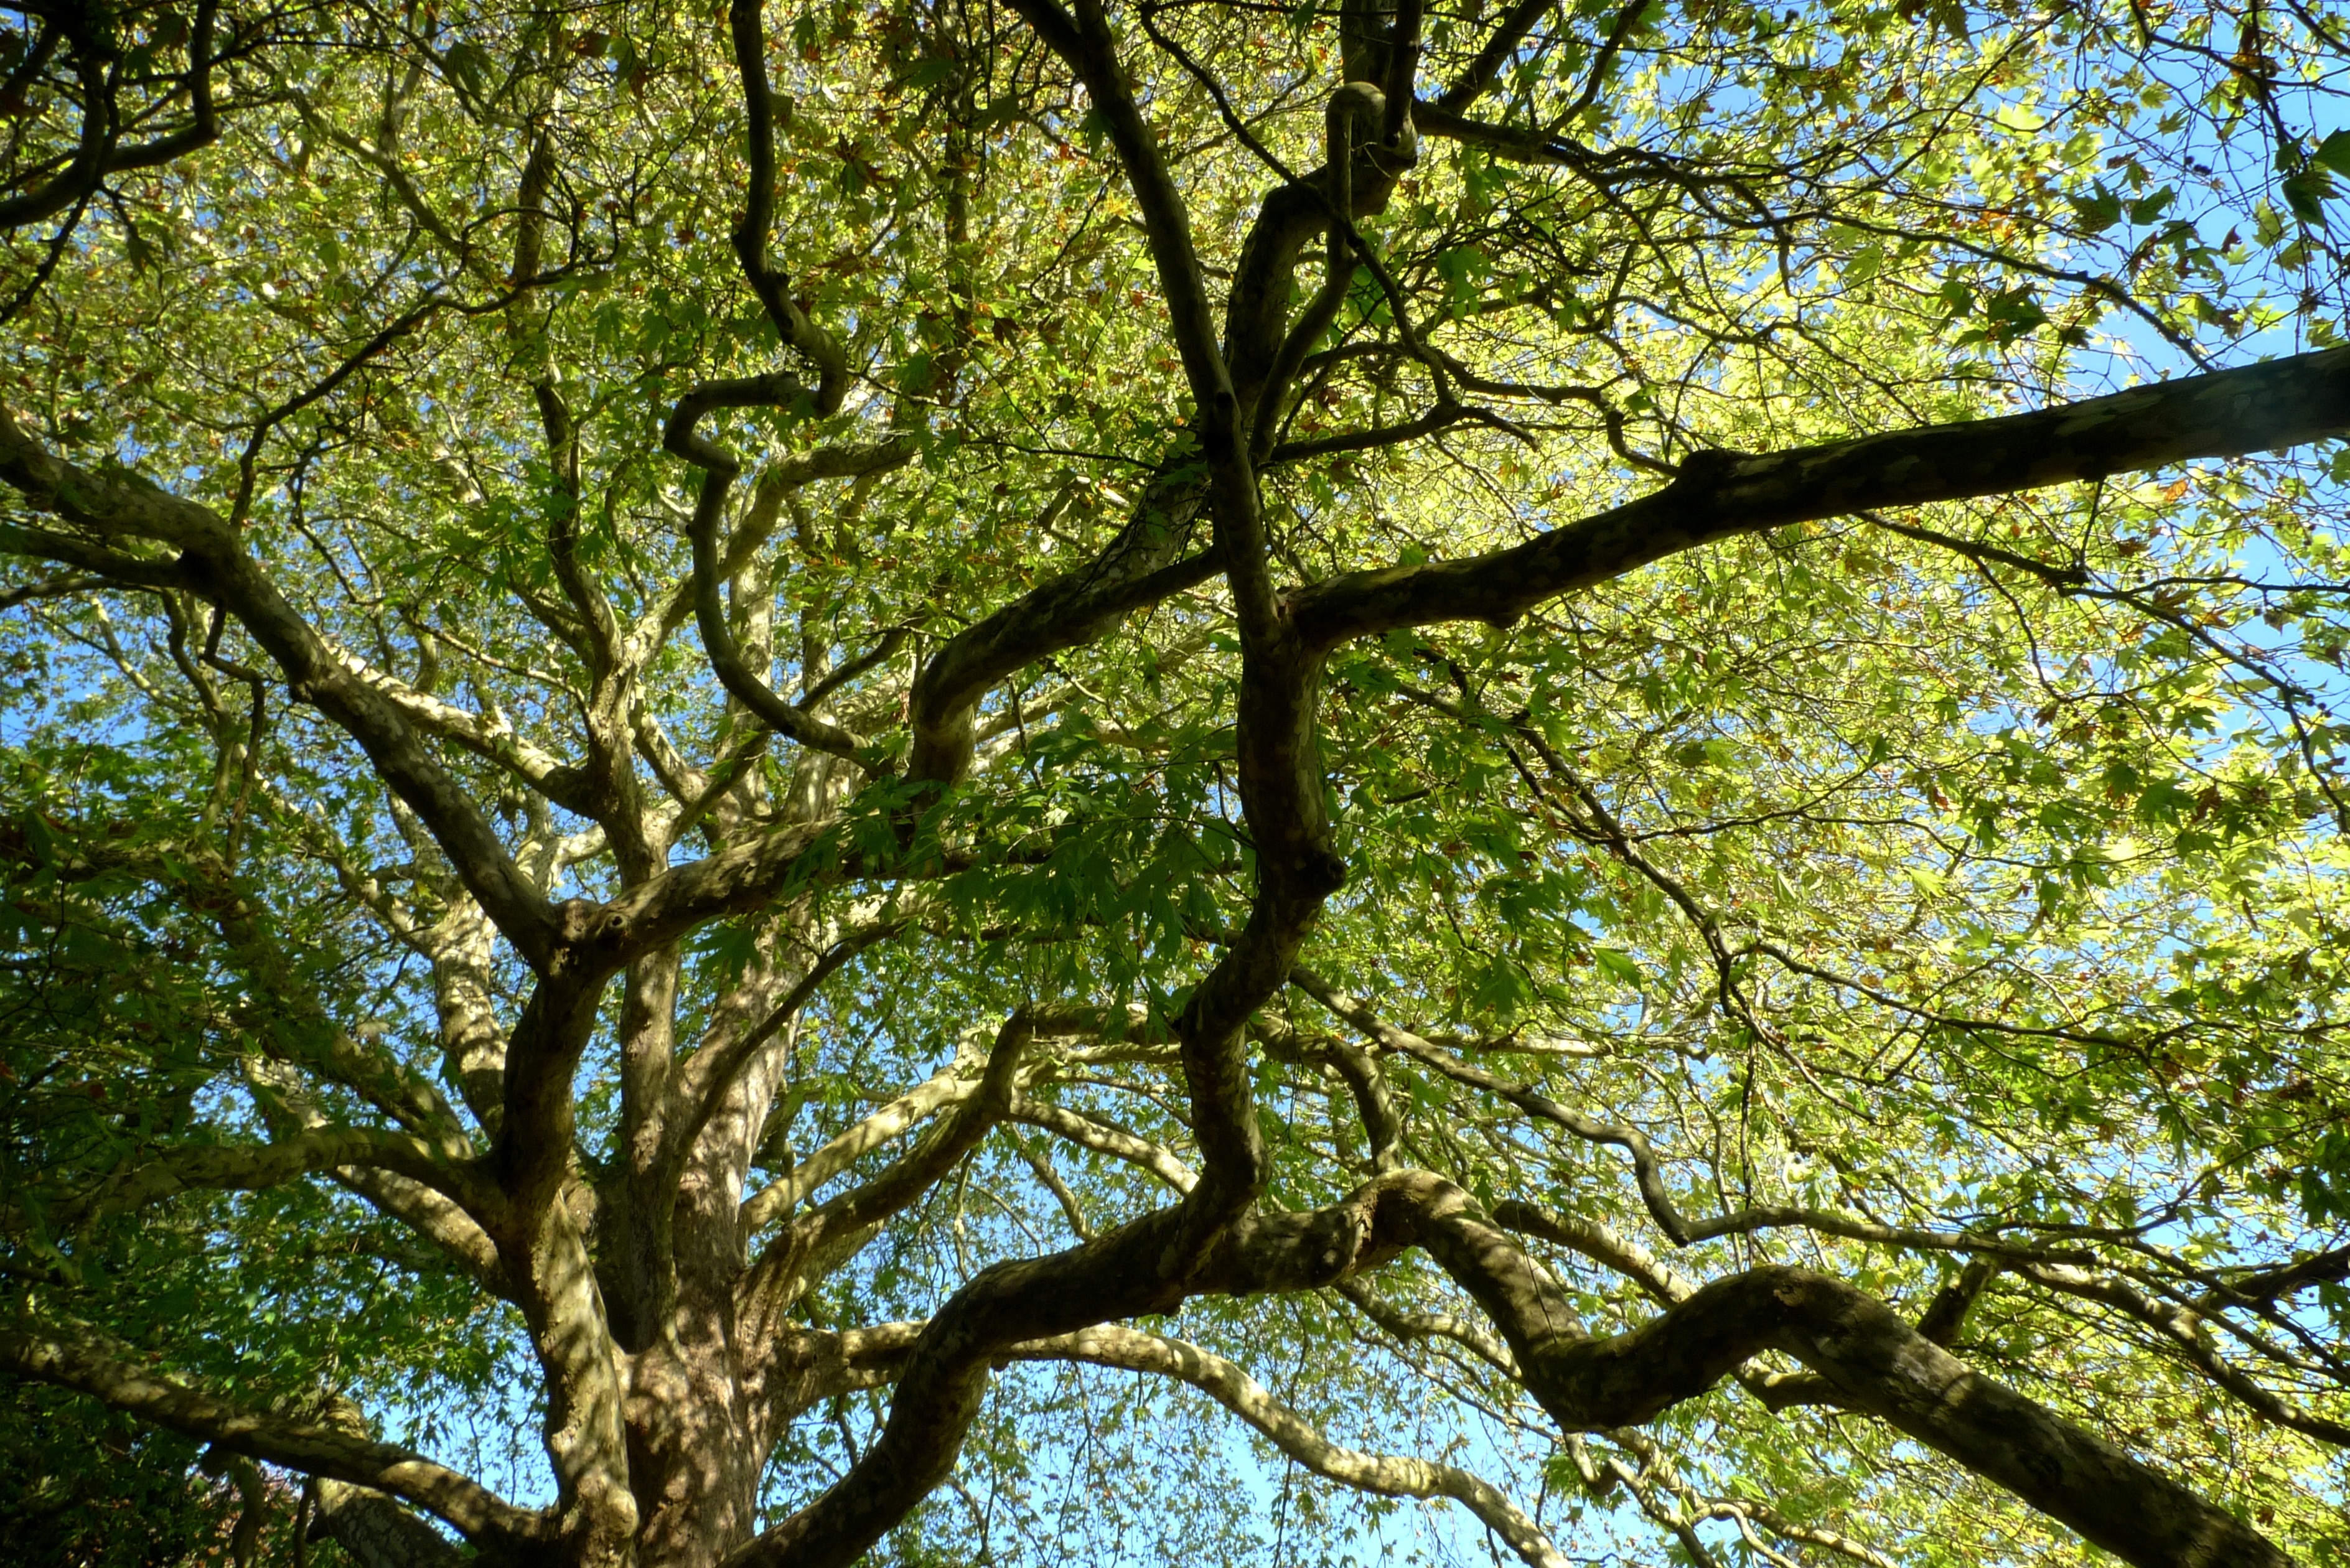
tree, forest, branch, plant, sunlight, leaf, flower, trunk, summer, foliage, green, natural, autumn, fresh, season, sunny, branches, deciduous, oak, grove, gnarled, woodland, habitat, ecosystem, dappled, flowering plant, maidenhair tree, natural environment, woody plant, temperate broadleaf and mixed forest, land plant